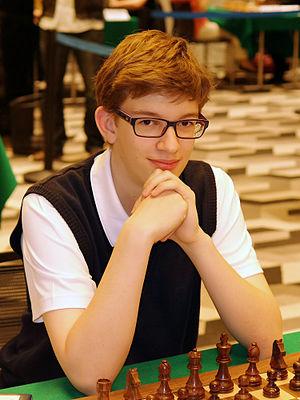
Jan-Krzysztof Duda est un joueur d'échecs polonais né le 26 avril 1998 à Cracovie. Grand maître international à quinze ans en 2013, il a remporté le championnat de Pologne en mai 2018.